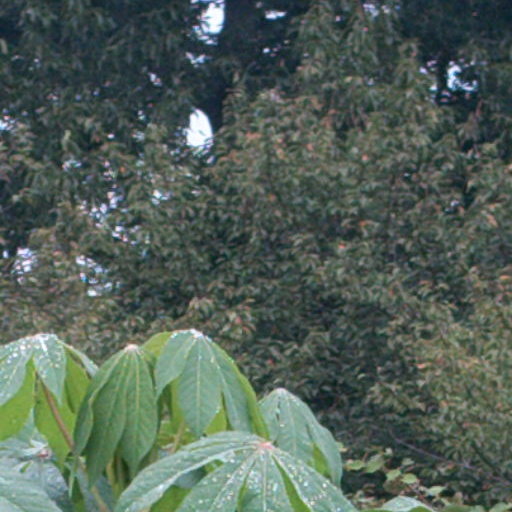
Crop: cassava